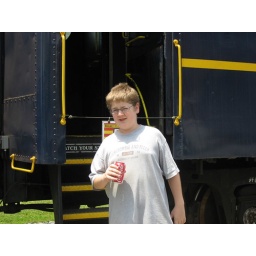
He is standing in front of the Car we will be riding in on the train